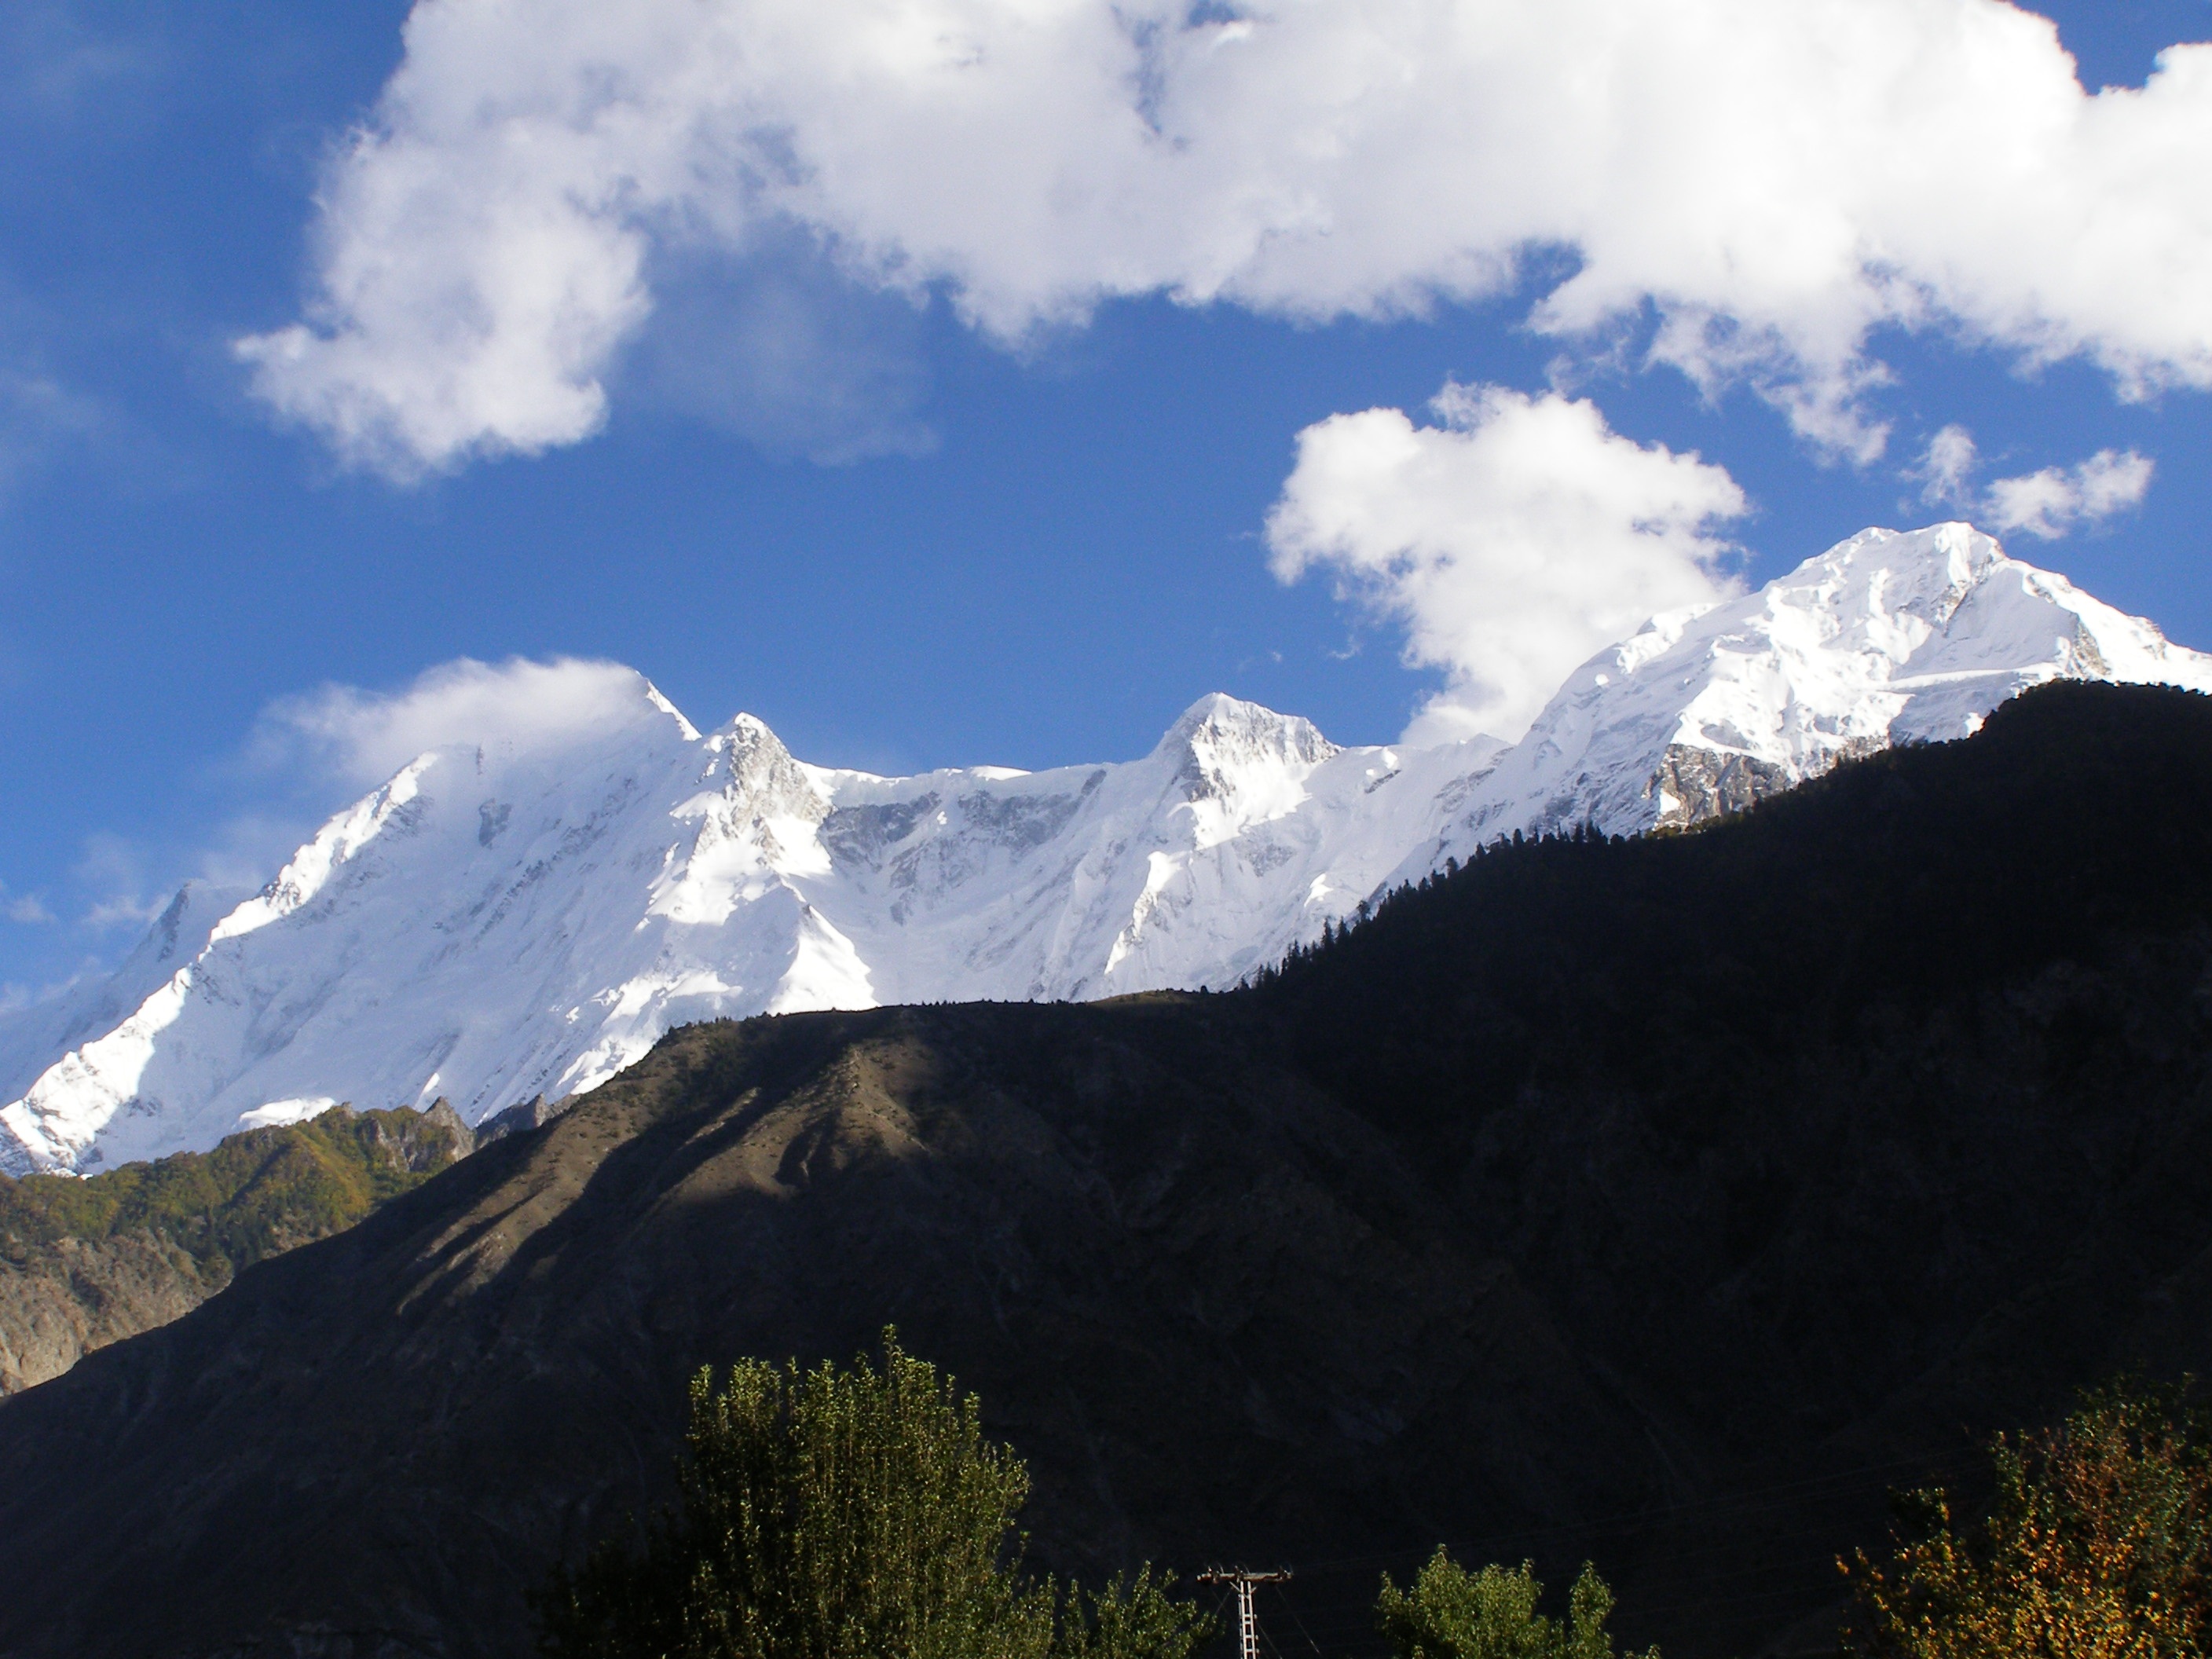
landscape, nature, wilderness, mountain, cloud, sky, hill, flower, peak, valley, mountain range, travel, environment, rural, golden, scenic, highland, ridge, summit, alps, plateau, fell, himalaya, pakistan, landform, mountain pass, geographical feature, mountainous landforms, hunza, karakorum